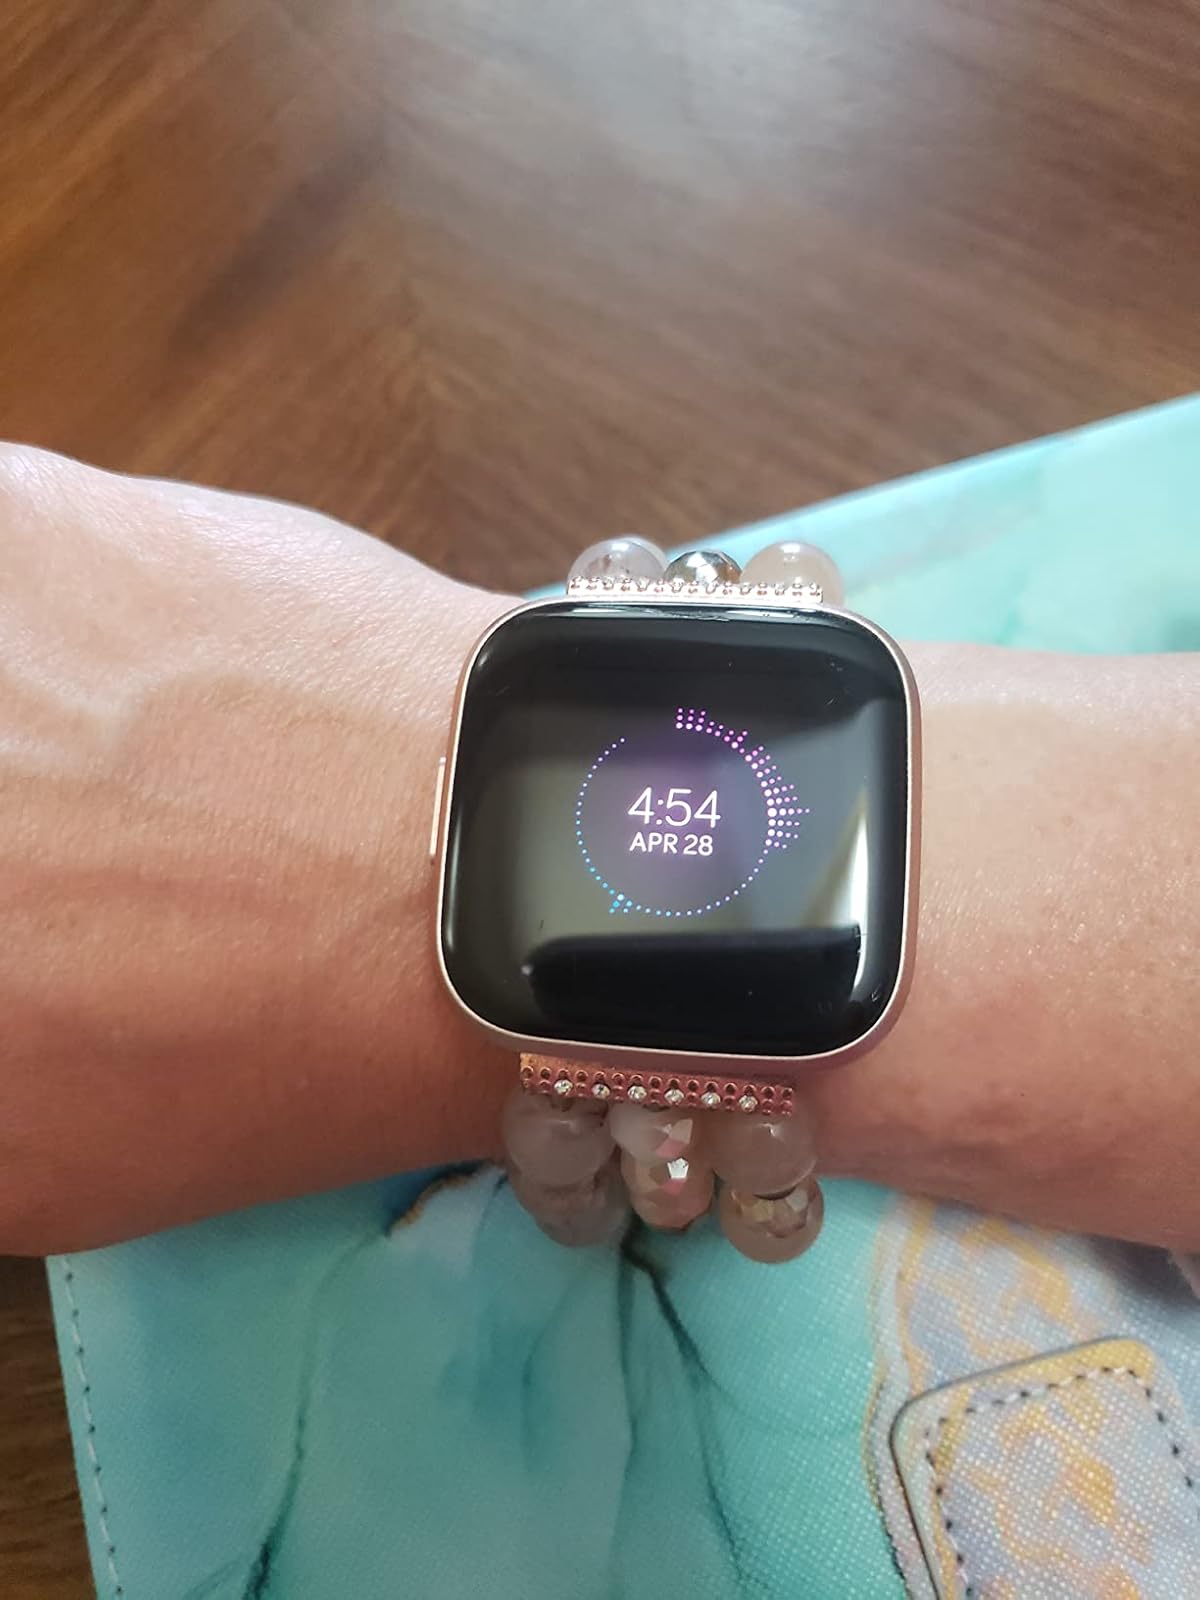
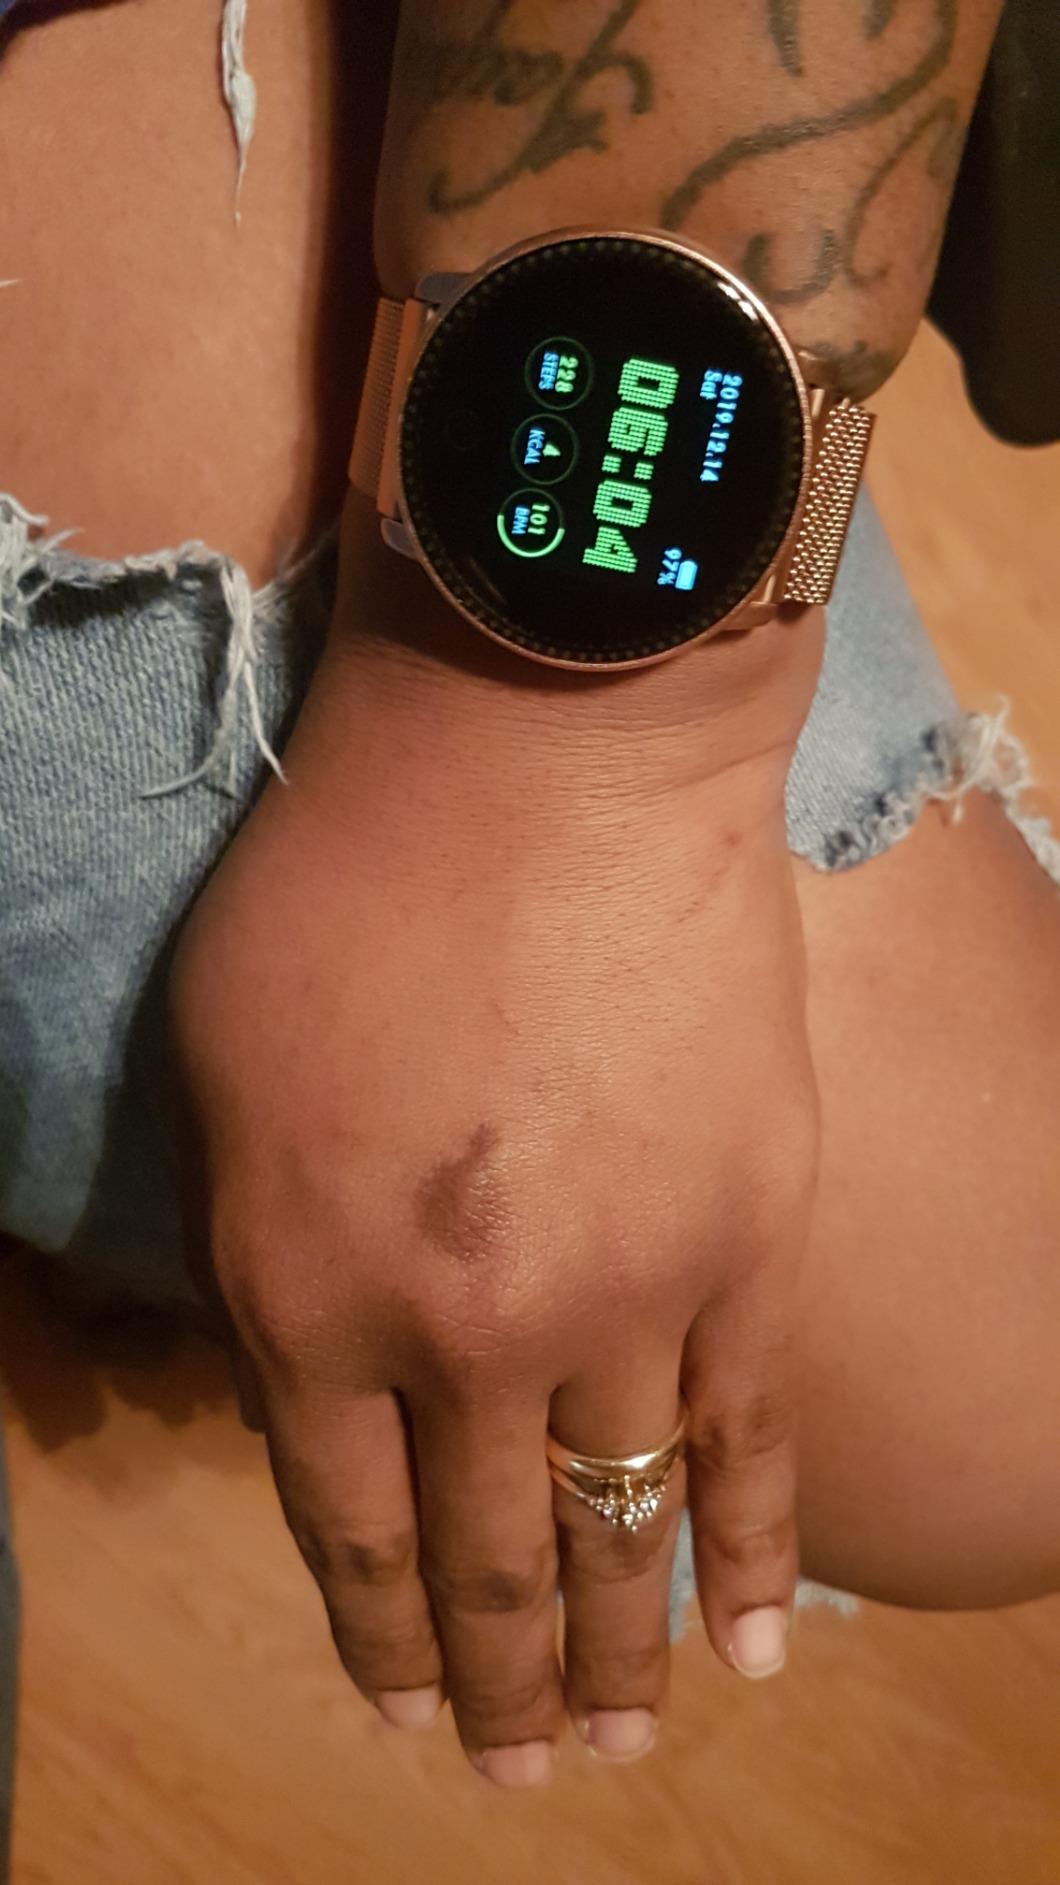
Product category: smartwatch
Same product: no